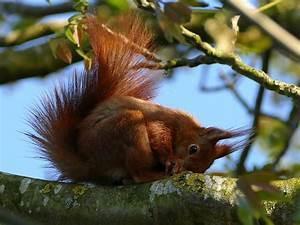
squirrel